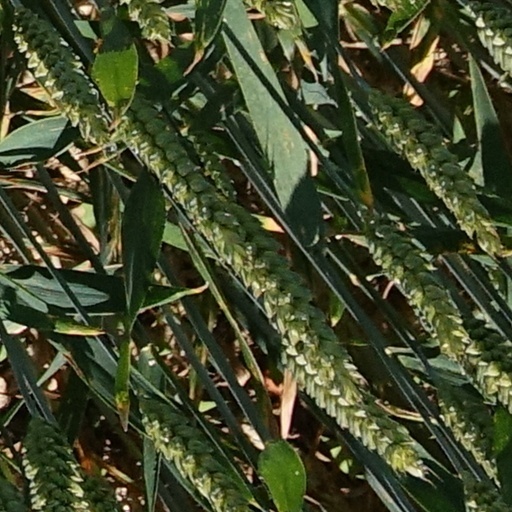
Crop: wheat